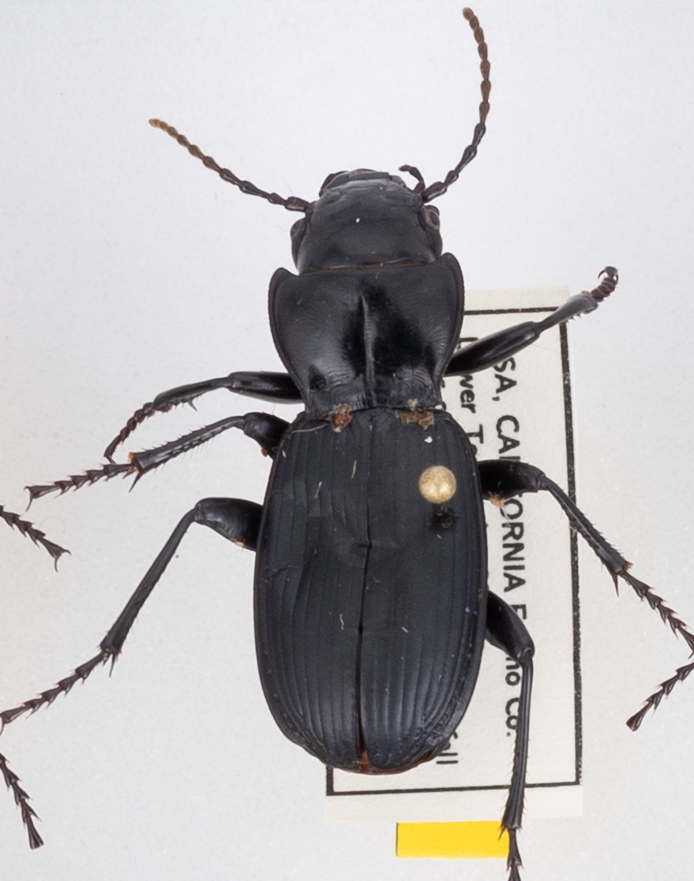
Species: Pterostichus lama
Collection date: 2021-08-03
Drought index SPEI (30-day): -2.09
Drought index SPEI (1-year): -2.09
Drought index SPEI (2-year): -2.09